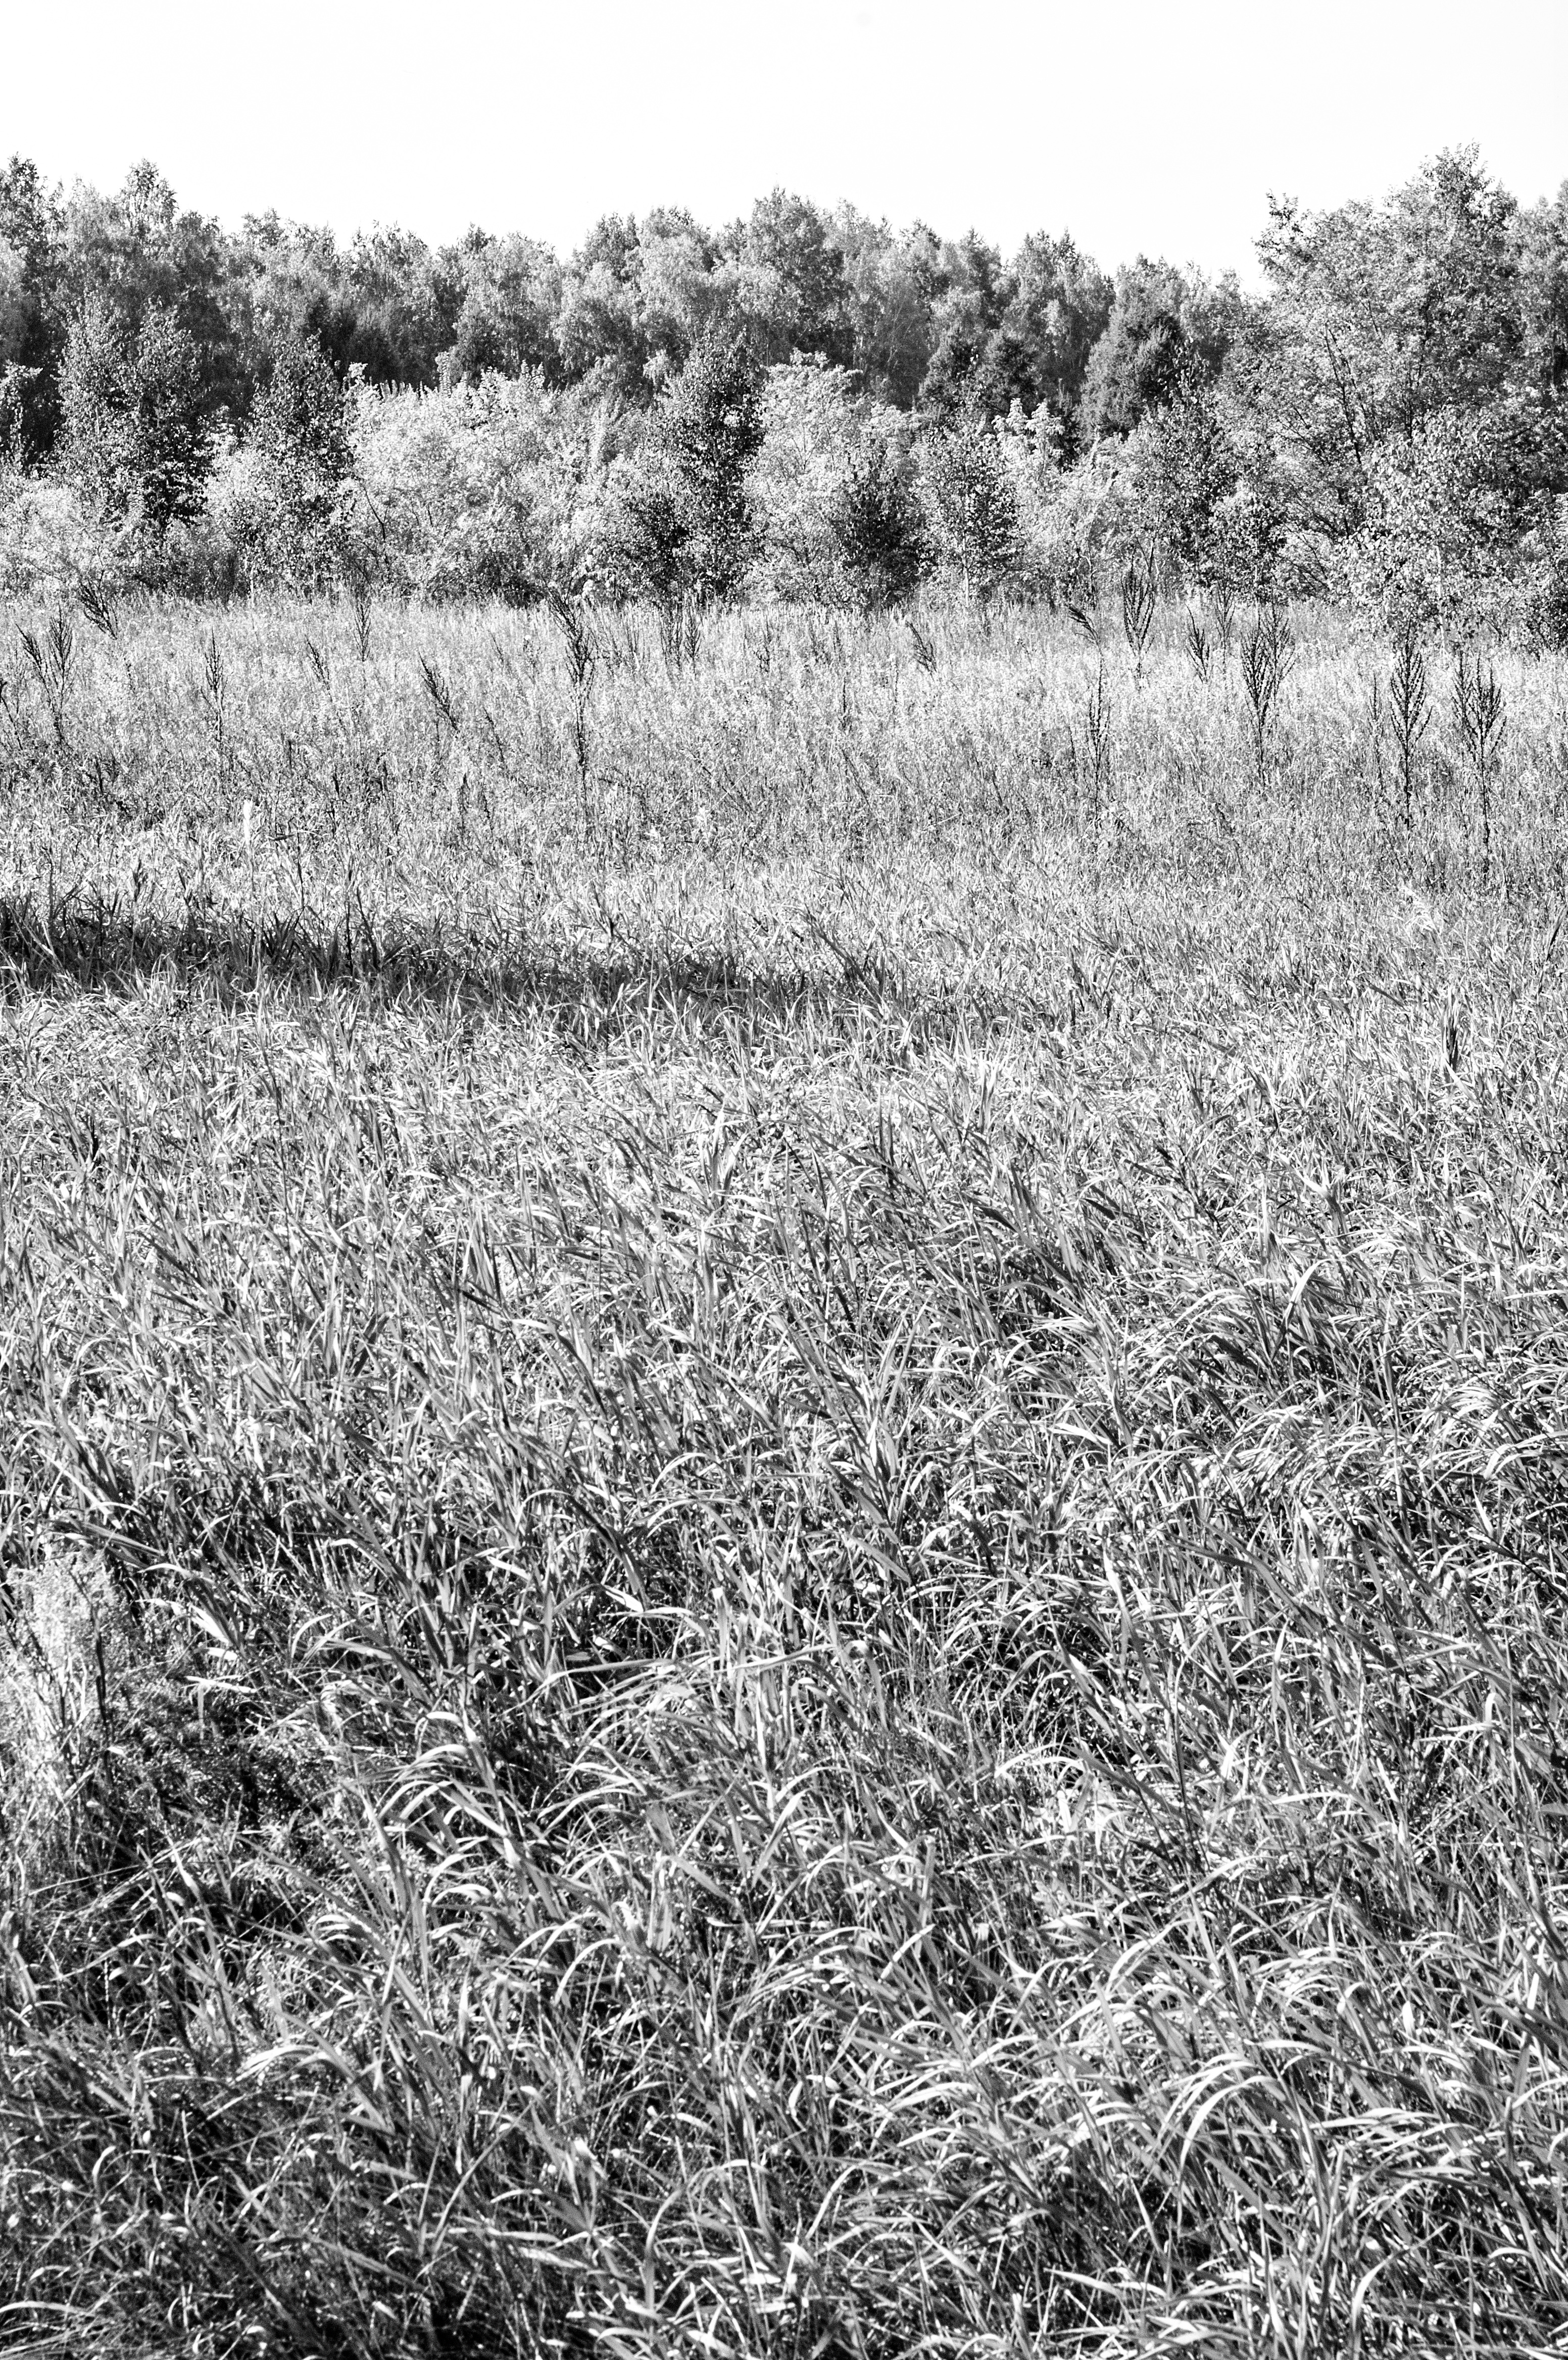
tree, grass, black and white, plant, field, prairie, flower, frost, soil, shrub, wetland, woodland, habitat, ecosystem, monochrome photography, natural environment, grass family